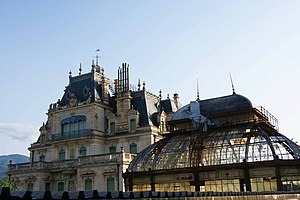
Viggo Dorph-Petersen
Slottet Aubiry ved Céret
Viggo Theodor Dorph-Petersen var en dansk arkitekt.